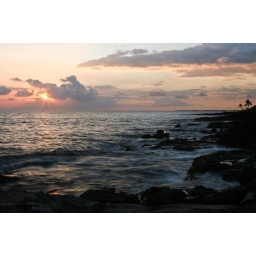
The Big Island of Hawaii: The ocean shot from the beach in front of our hotel in Kona.